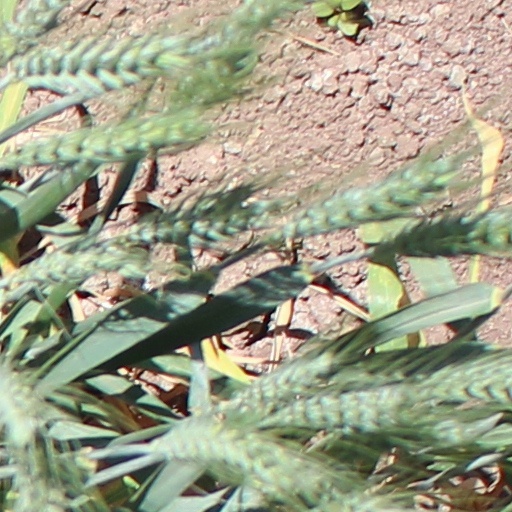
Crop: wheat